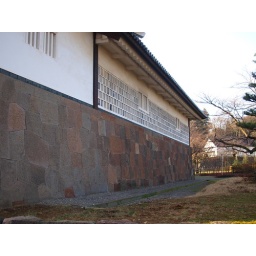
a wall in Kanazawa castle